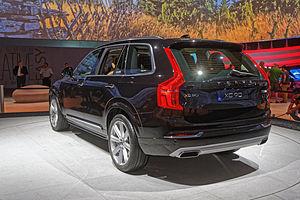
Le XC90 est un Sport utility vehicle de luxe du constructeur automobile suédois Volvo commercialisé depuis octobre 2002. La seconde génération est sortie fin 2014.